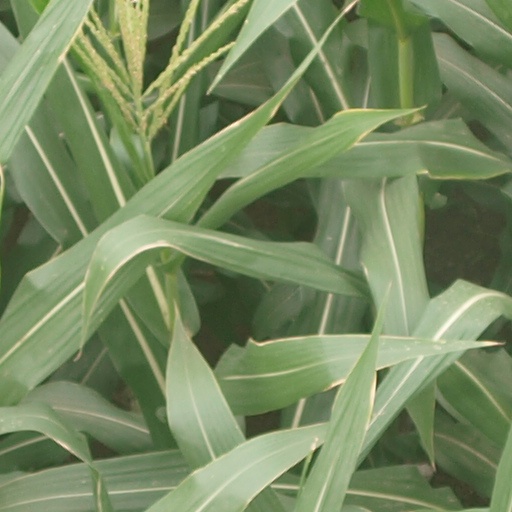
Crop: maize; corn